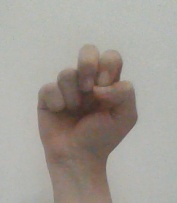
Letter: gaaf